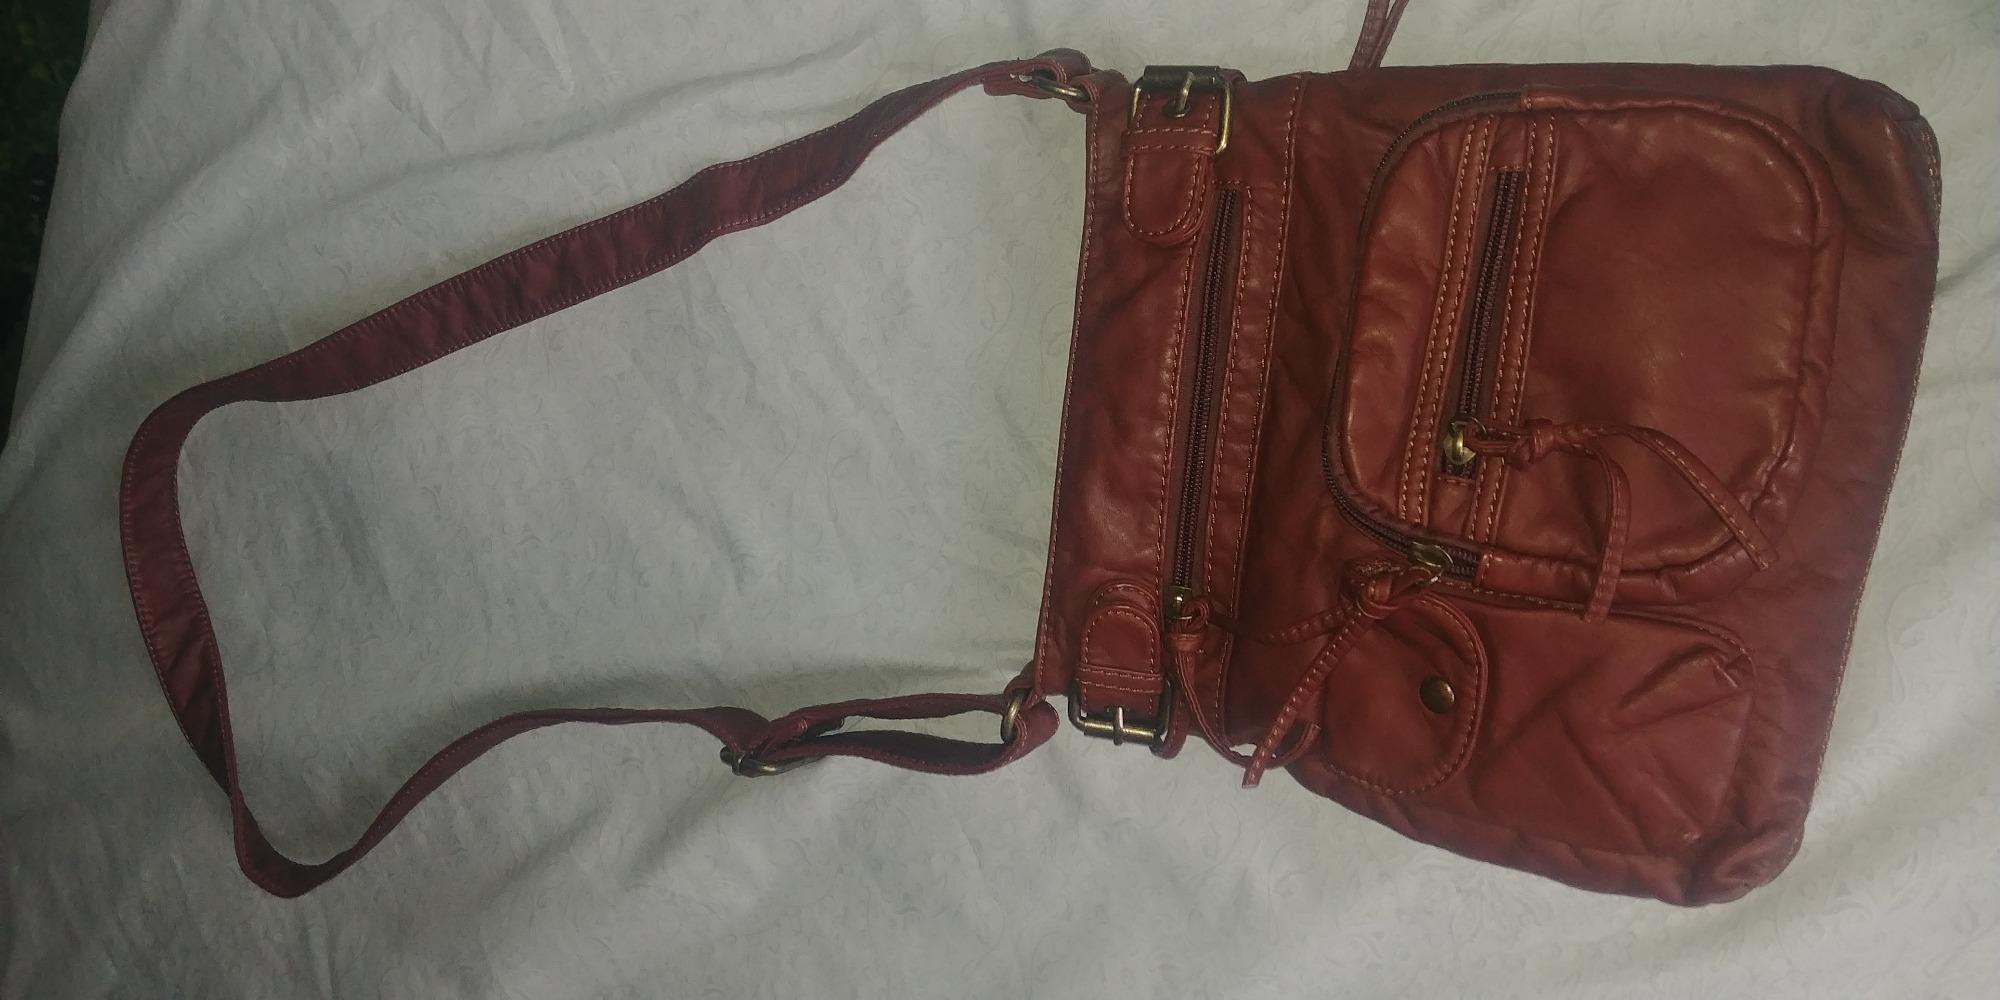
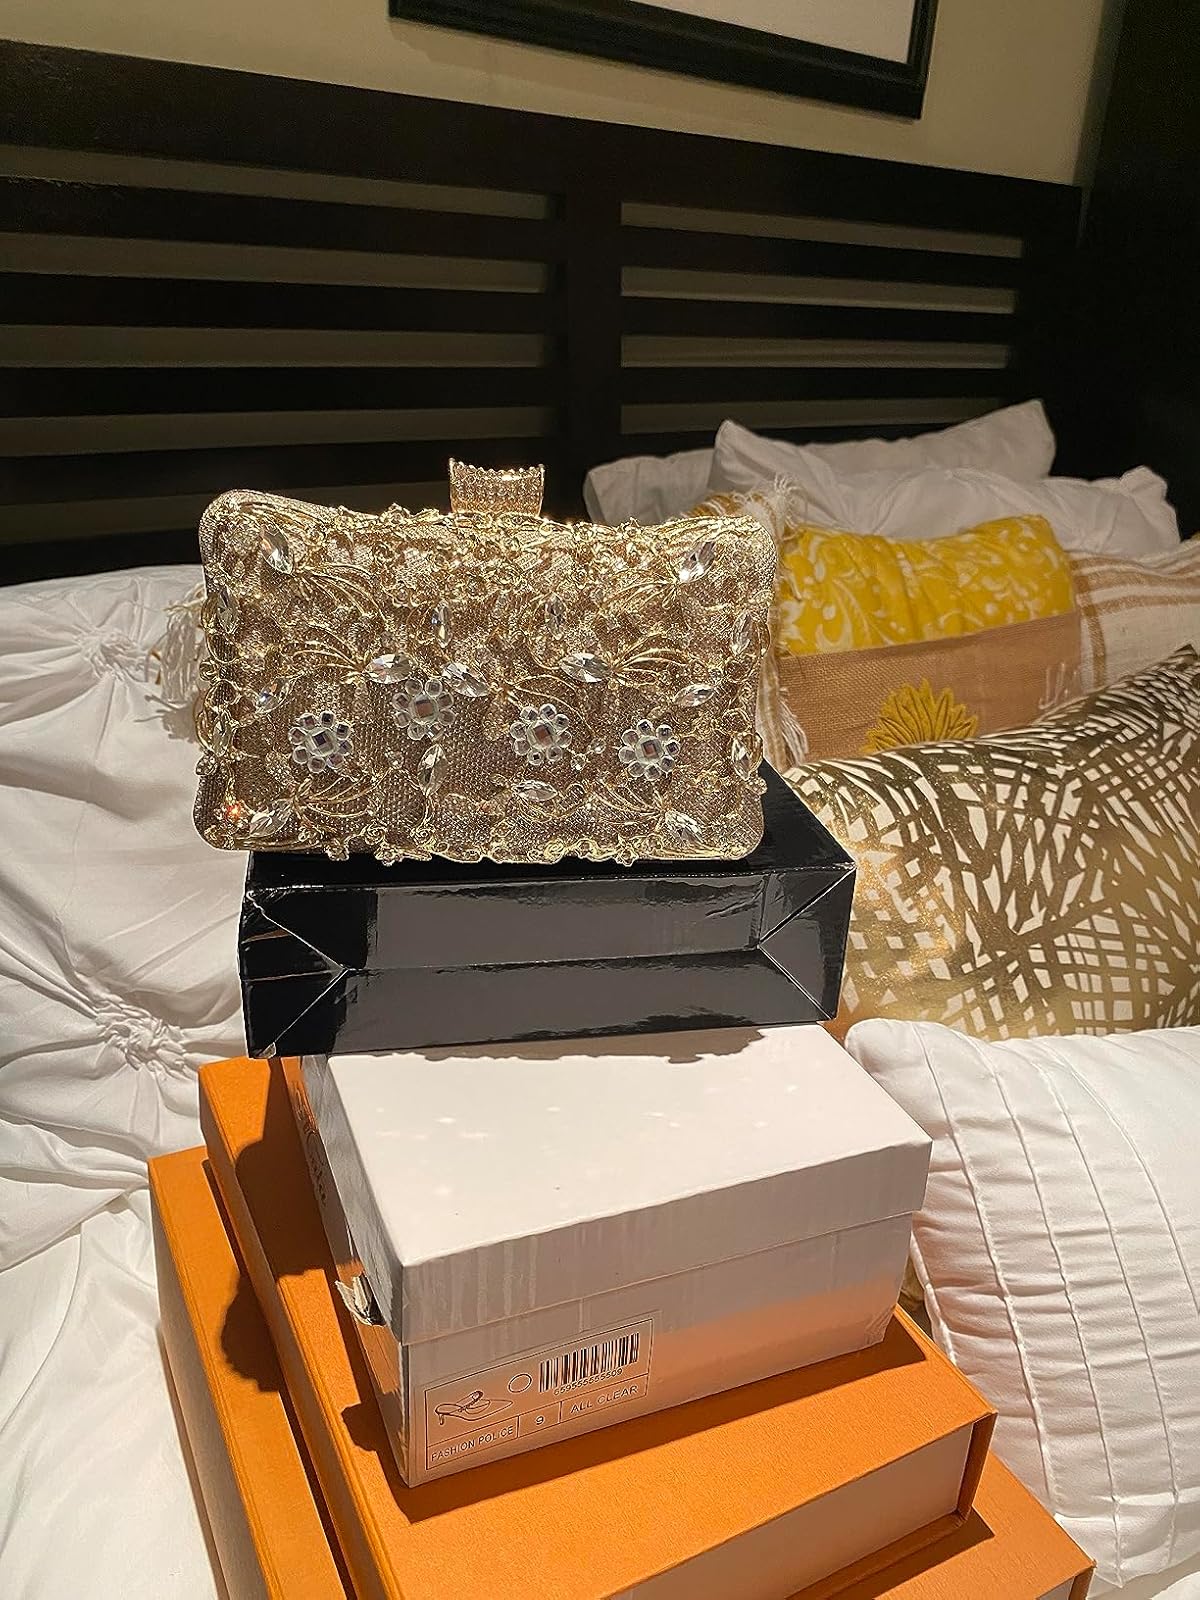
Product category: accessories_handbag
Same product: no